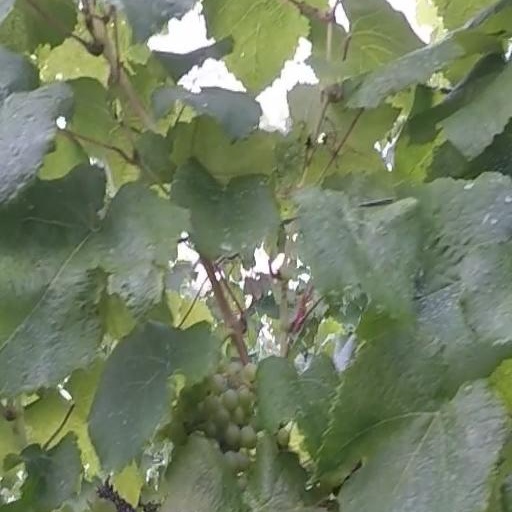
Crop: grape